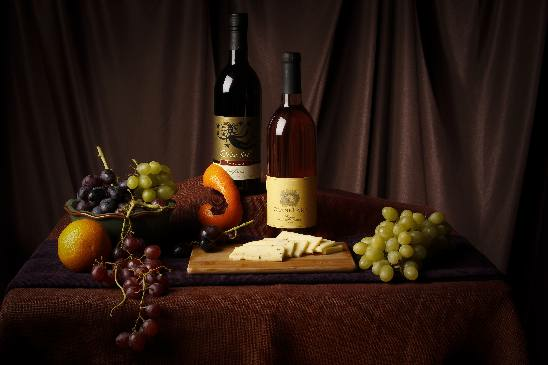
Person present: No